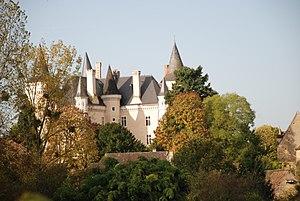
Le château de Saint-Chartier est située dans la commune française de Saint-Chartier dans le département de l'Indre et la région Centre-Val de Loire.